Government of the Han dynasty

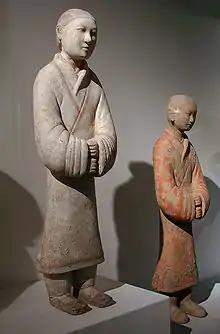
Western-Han painted ceramic figurines (with polychrome) of servants in attendance, from Shaanxi, 2nd century BC

The Grand Commandant's office witnessed significant changes during the Eastern Han. Wang Mang separated the regent's role from the Grand Commandant's post during the Xin dynasty (9–23 AD), since he did not want an active regent for his regime. This was retained by Eastern Han, while the third Grand Commandant of Eastern Han appointed in 51 AD transformed his ministry into a primarily civilian one. Although the Eastern-Han Grand Commandant shared the same salary-rank as the other two Excellencies who were nominally considered his equals, he was nonetheless given "de facto" privilege as the most senior civil official. However, his censorial jurisdiction now overlapped with the other two Excellencies (i.e. he was able to investigate the same officials in central and local government), who shared an advisory role to the emperor (policy suggestions could be submitted independently or jointly by all three cabinet members). His various bureaus handled appointment, promotion, and demotion of officials, population registers and agriculture, the upkeep of transportation facilities, post offices, and couriers, civil law cases, granary storage, and military affairs. He was also given formal powers to supervise three of the Nine Ministers: the Minister of Ceremonies, Minister of the Household, and Minister of the Guards.